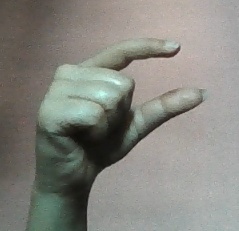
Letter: dal